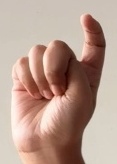
ASL sign: X